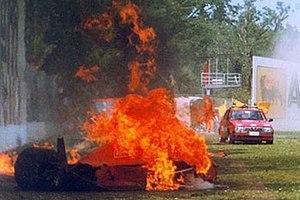
La Ferrari 640, appelée également Ferrari F1-89, est la monoplace de Formule 1 engagée par la Scuderia Ferrari pour disputer la saison 1989 de Formule 1. Elle est pilotée par le Britannique Nigel Mansell, en provenance de l'écurie Williams F1 Team et l'Autrichien Gerhard Berger, qui effectue sa troisième saison au sein de l'équipe italienne. Les pilotes essayeurs sont le Brésilien Roberto Moreno, l'Italien Gianni Morbidelli et le Finlandais Jyrki Järvilehto.